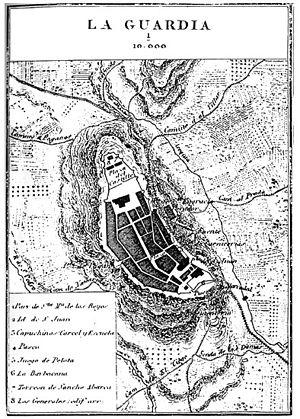
Laguardia en espagnol ou Guardia en basque et non Biasteri comme on peut le croire parfois, est une commune d'Alava, dans la communauté autonome du Pays basque en Espagne.